County of Hanson

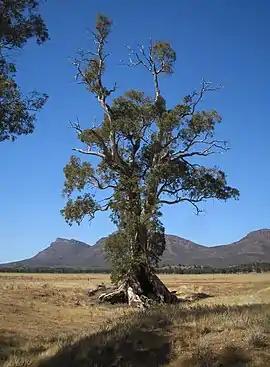
The Cazneaux Tree is located within the County of Hanson

County of Hanson is a cadastral unit located in the Australian state of South Australia that covers land in the Flinders Ranges immediately east of the town of Hawker. It was proclaimed on 20 July 1877 and is named after Sir Richard Davies Hanson who served as Premier, Administrator and Chief Justice of South Australia. It has been partially divided in the following sub-units of hundreds – Adams, Arkaba, French, Moralana and Warcowie.